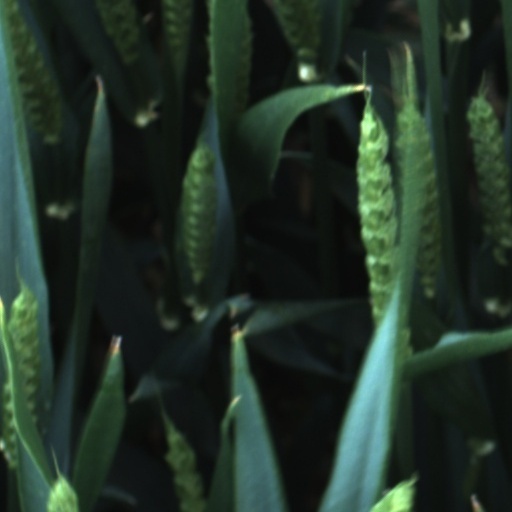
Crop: wheat